Dundee railway station

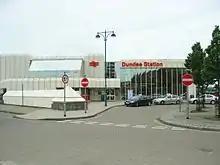
The former station building which was demolished in 2013

In the nineteenth century plans were put forward to concentrate all Dundee's railway facilities in a new central station, with the idea first being mooted by John Leng in 1864 in his role as editor of the "Dundee Advertiser". The idea re-emerged in 1872 following the start of work on the Tay Rail Bridge and again in 1896. Various sites for the scheme were suggested including building it between the High Street and the harbour and between the Murraygate and the Meadows. However, none of these proposals were ever realised and the three distinct stations survived as independent entities.